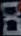
Number: 8